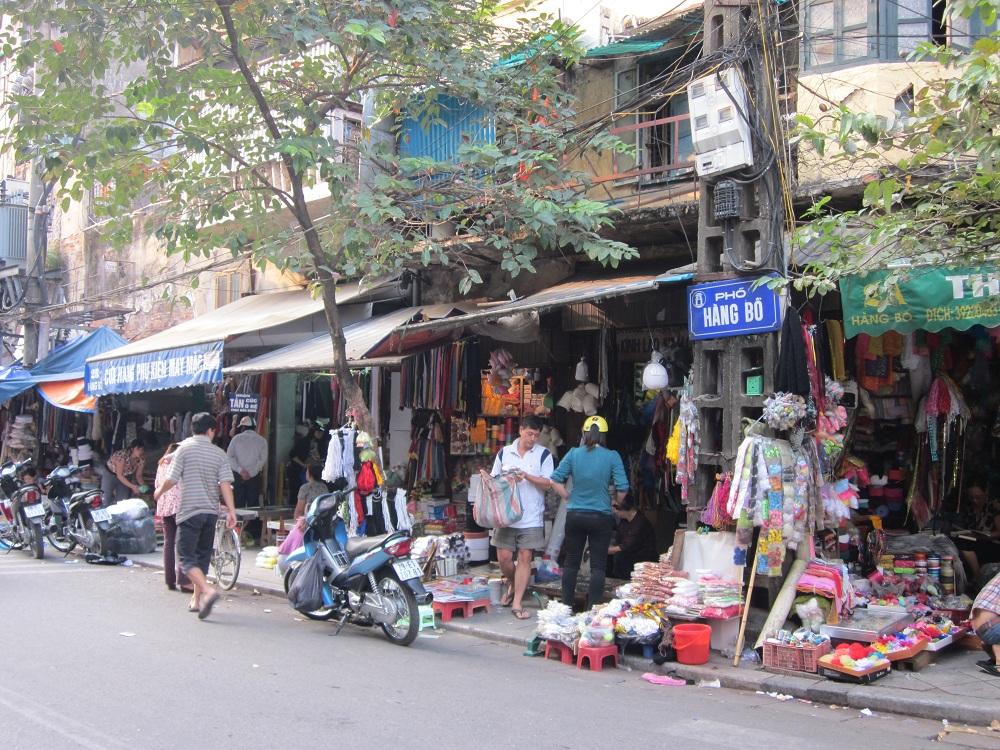
ở bên lề đường có sự xuất hiện của một vài chiếc xe máy